Thirunamam

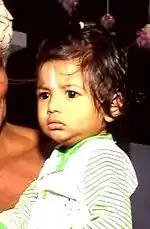
Child with Thirunamam smeared on the fore head

Unlike the social definition for this ritual practice, the religious or ritual importance for Thirunamam fits to all period of time. Sociologically, while this practice is a basic need, to reform a society (19th century Travancore), religiously the same is performed just with a religious belief. The religious definition for the practice 'Tottu Namam' is as The Name of God. The Atman is assumed to be in a flame shape and it as the name of God. That is, the Atman is God and the supreme self.